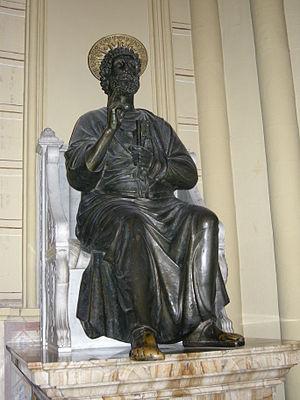
L'église du Très-Saint-Nom-de-Jésus, construite au XIXe siècle, est la cocathédrale du patriarcat latin de Jérusalem. Sise à Jérusalem, en Terre sainte, elle abrite la chaire épiscopale du patriarche.